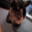
Label: cat